Metodija Andonov-Čento

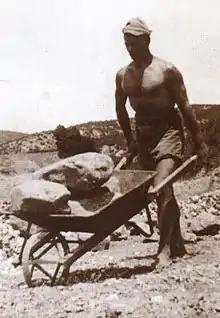
Čento during his internment in a labour camp in Bulgaria.

After the capitulation of Yugoslavia, Čento was set free from prison and came in contact with the right-wing Internal Macedonian Revolutionary Organization (IMRO) activists and pro-Bulgarian political forces. The Macedonian communists also fell in the sphere of influence of the Bulgarian Communist Party under Metodi Shatorov's leadership, with whom Čento was also in close contact. Although he received at that time an invitation to collaborate with the new Bulgarian authorities Čento refused, considering that idea unpromising and insisting on independence. In 1942 Čento began to sympathize with the resistance and his store was used as a front for the Macedonian Partisans, which prompted Bulgarian authorities to arrest him. By the end of 1942 he was interned in the inland of the country and later sent to a labor camp.